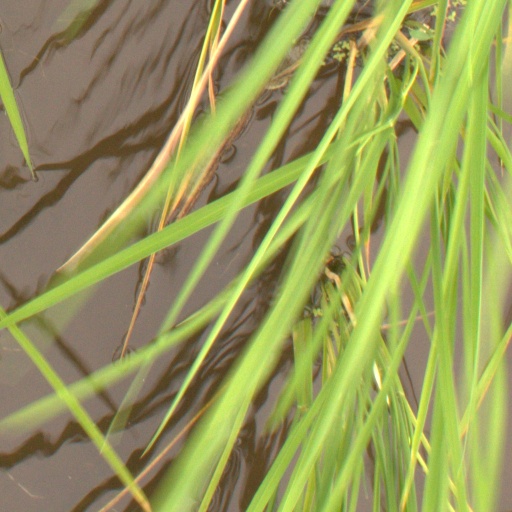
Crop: rice